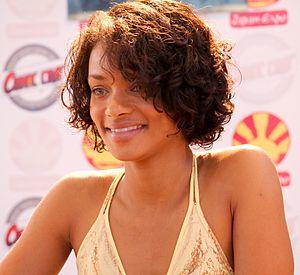
Kandyse McClure en dédicaces à Japan Expo 2009 (Paris, France).